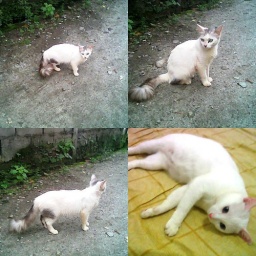
saw an outdoor cat near my house